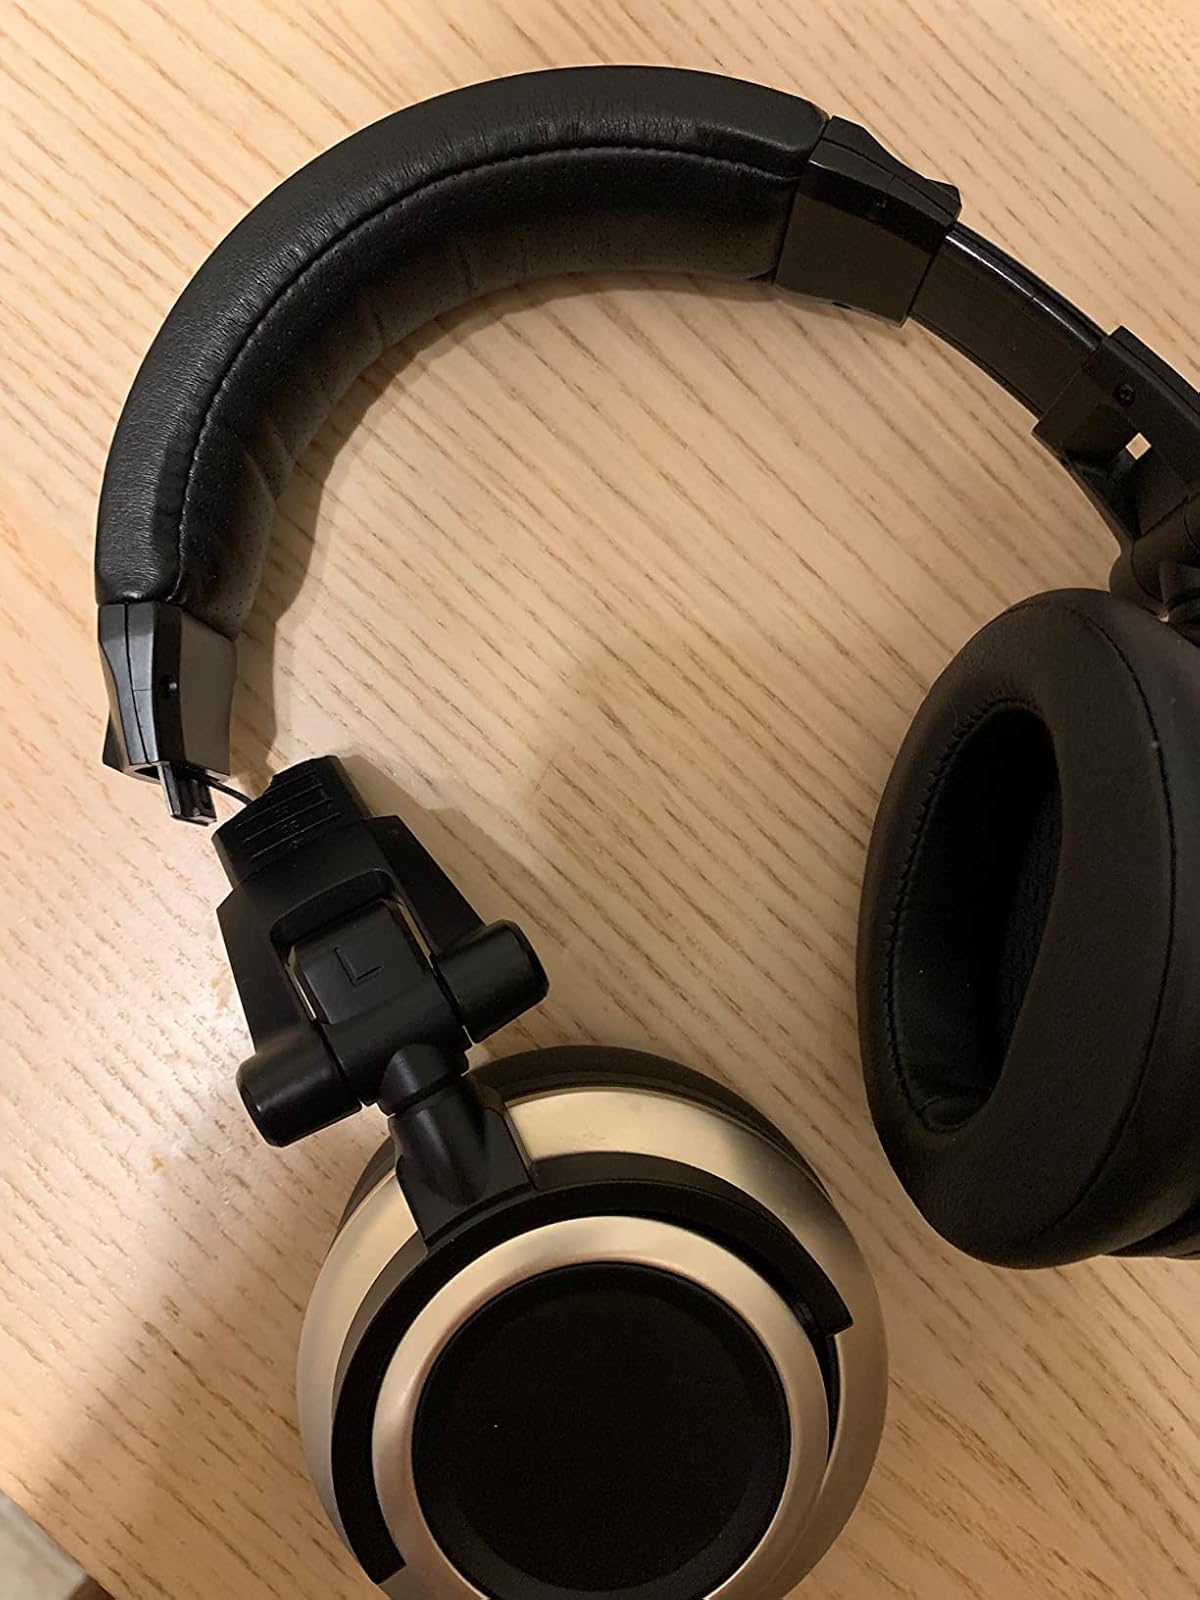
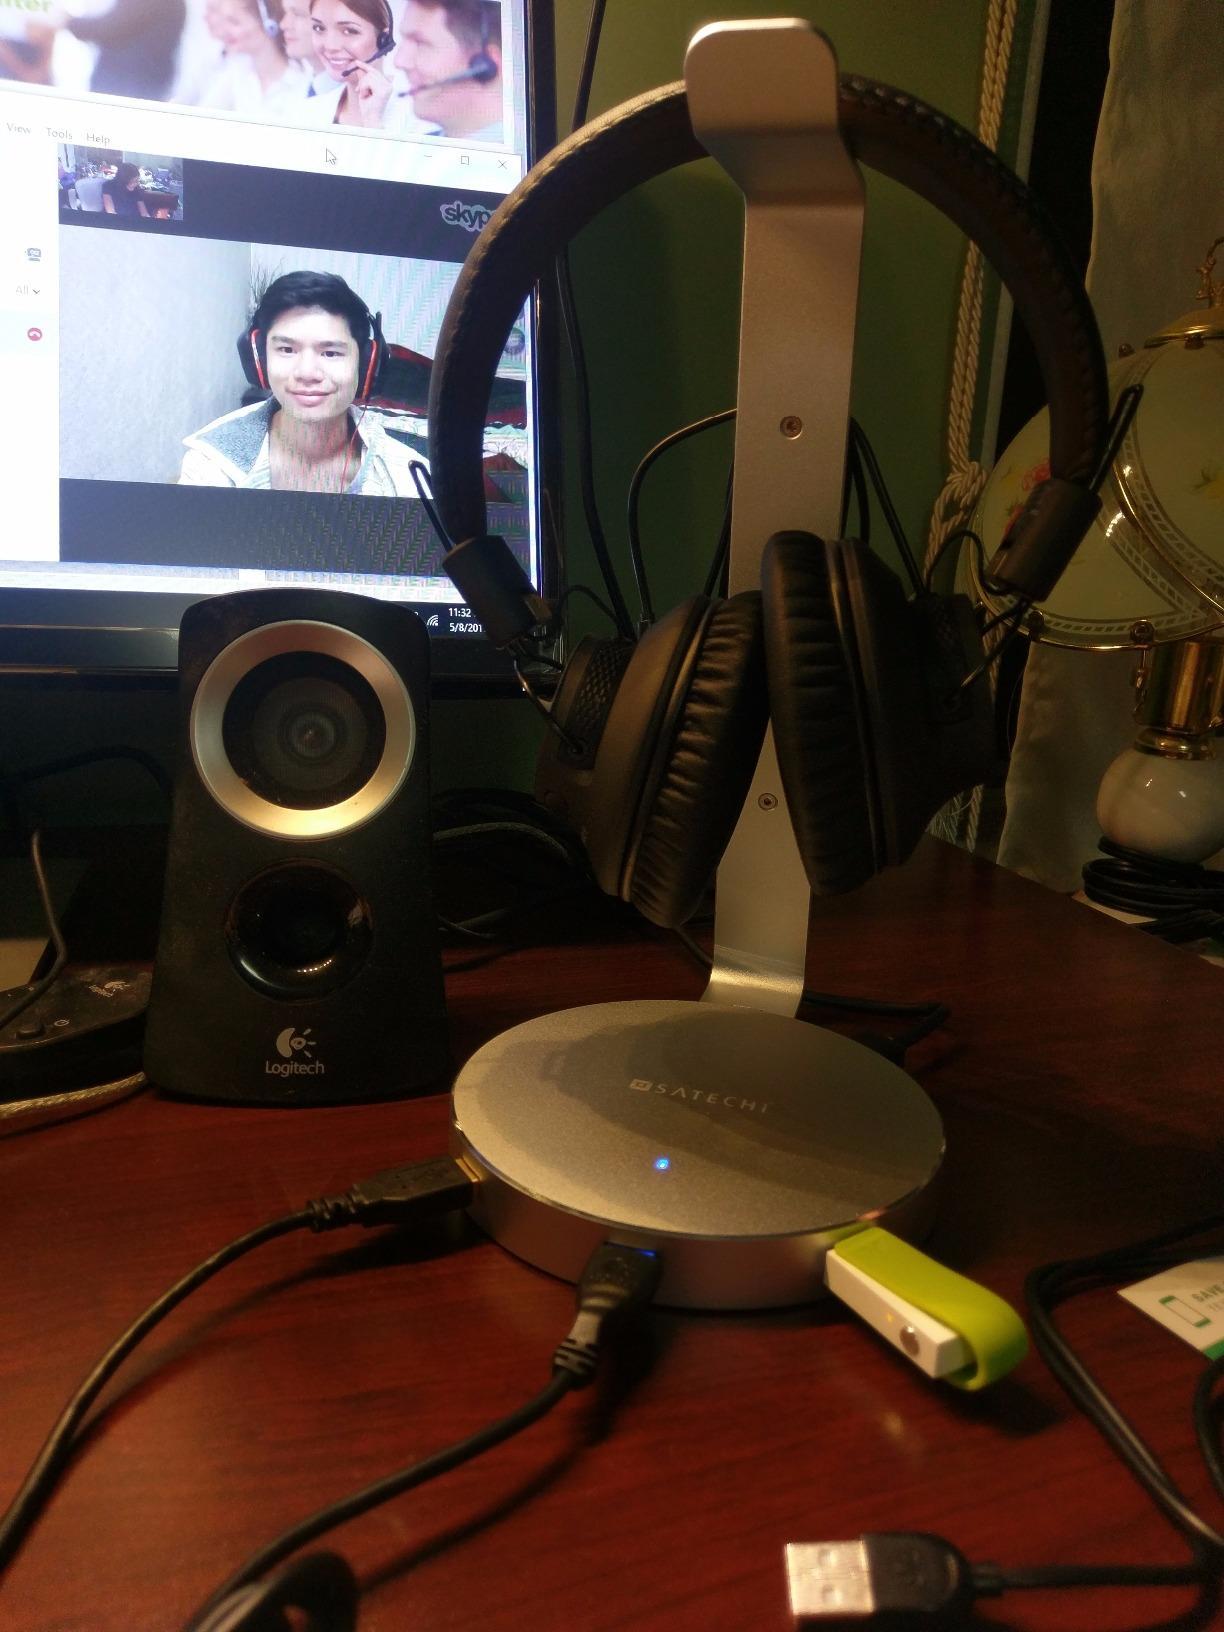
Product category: headphones
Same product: no